Puerto Madero

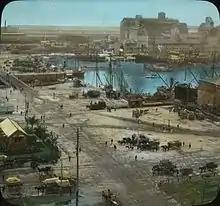
The Buenos Aires Harbour around 1915.

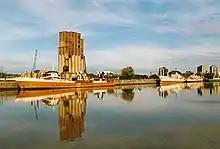
Dock 1 of Puerto Madero in 1999.

The New Port of Buenos Aires was completed in 1926, making the existing Madero docks superfluous. Though these continued to serve in ancillary port functions, the zone gradually decayed, becoming one of the city's most degraded areas, a mixture of warehouses and large tracts of undeveloped land. In 1925, 1940, 1960, 1969, 1971, 1981 and 1985, successive proposals were put forth with the intent of urbanizing the old port, or to demolish it outright; none of these plans came to fruition, however.